2000 Summer Olympics opening ceremony

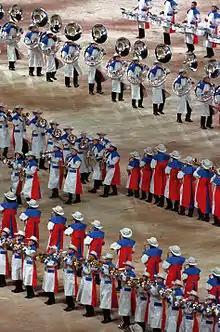
The Olympic Band performs

A massed marching band of 2,000 musicians performed a melody of Australian and international classics, and previous Olympic themes. It included "Also Sprach Zarathustra", "Chariots of Fire", "Ode to Joy", "Bugler's Dream", "Waltzing Matilda", and John Williams "Olympic Fanfare & Theme". The band consisted of 1,000 Australian musicians, with the remaining 1,000 musicians being from other countries around the world. There were trumpets, trombones, mellophones, baritones, sousaphones, flutes, piccolos, clarinets, alto, tenor, and baritone saxophones, snares, basses, multitenors, cymbals, and glockenspiels. The massed band was so large that six conductors were required for the segment. The band members wore Driza-Bone riding coats which had been especially modified for the band members. The band was one of the few live sound performances at the night.